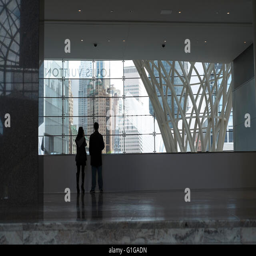
couple looking out of a window towards skyscraper